Hyun-jin Ryu

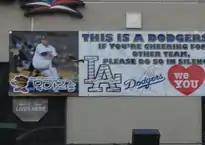
A banner supporting Ryu hangs in Koreatown in Los Angeles in July 2013.

On December 27, 2019, Ryu signed a four-year, $80 million contract with the Toronto Blue Jays.